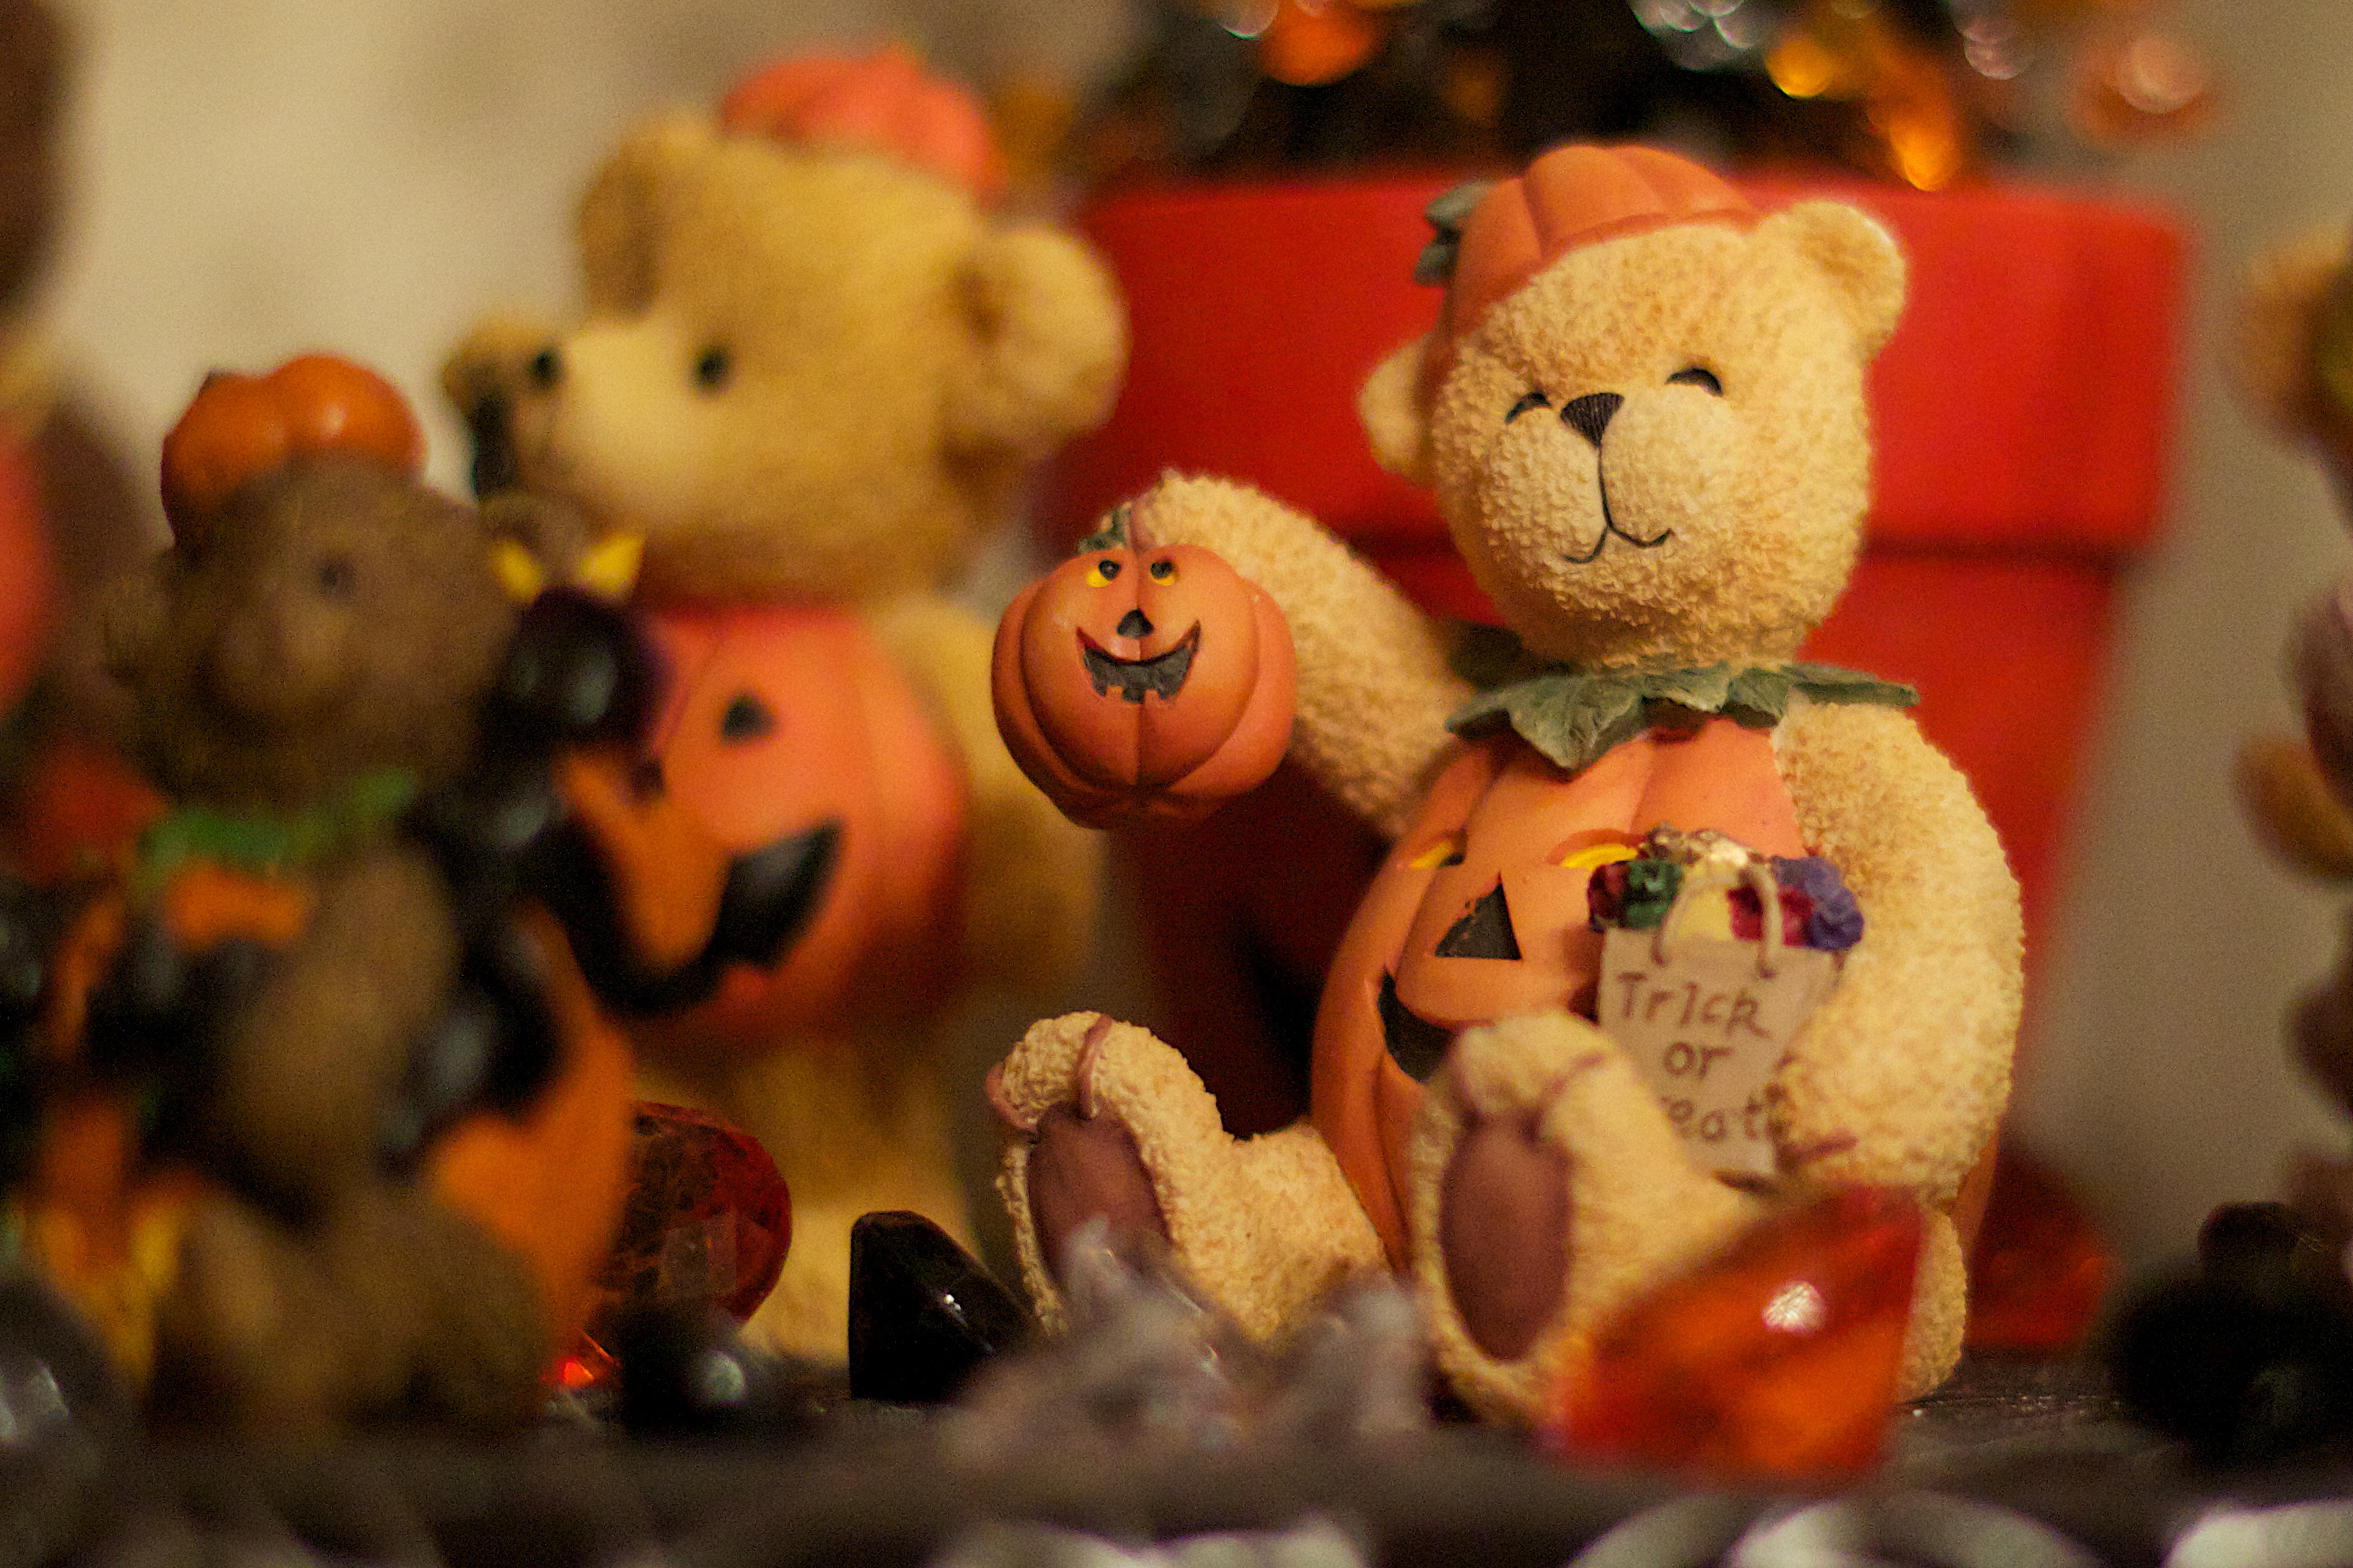
flower, food, dessert, toy, teddy bear, odyssey, sweetness, flavor, stuffed toy